George Curtis Moore

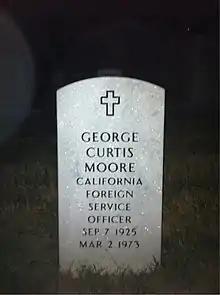
Grave at Arlington National Cemetery

George Curtis Moore (September 7, 1925 – March 2, 1973) was an American diplomat who was assassinated during a terrorist attack on the Saudi embassy in Khartoum, Sudan.